François Montmaneix

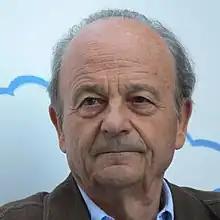

François Montmaneix (June 4, 1938 in Lyon – October 21, 2018 in Lyon) was a French poet and writer.